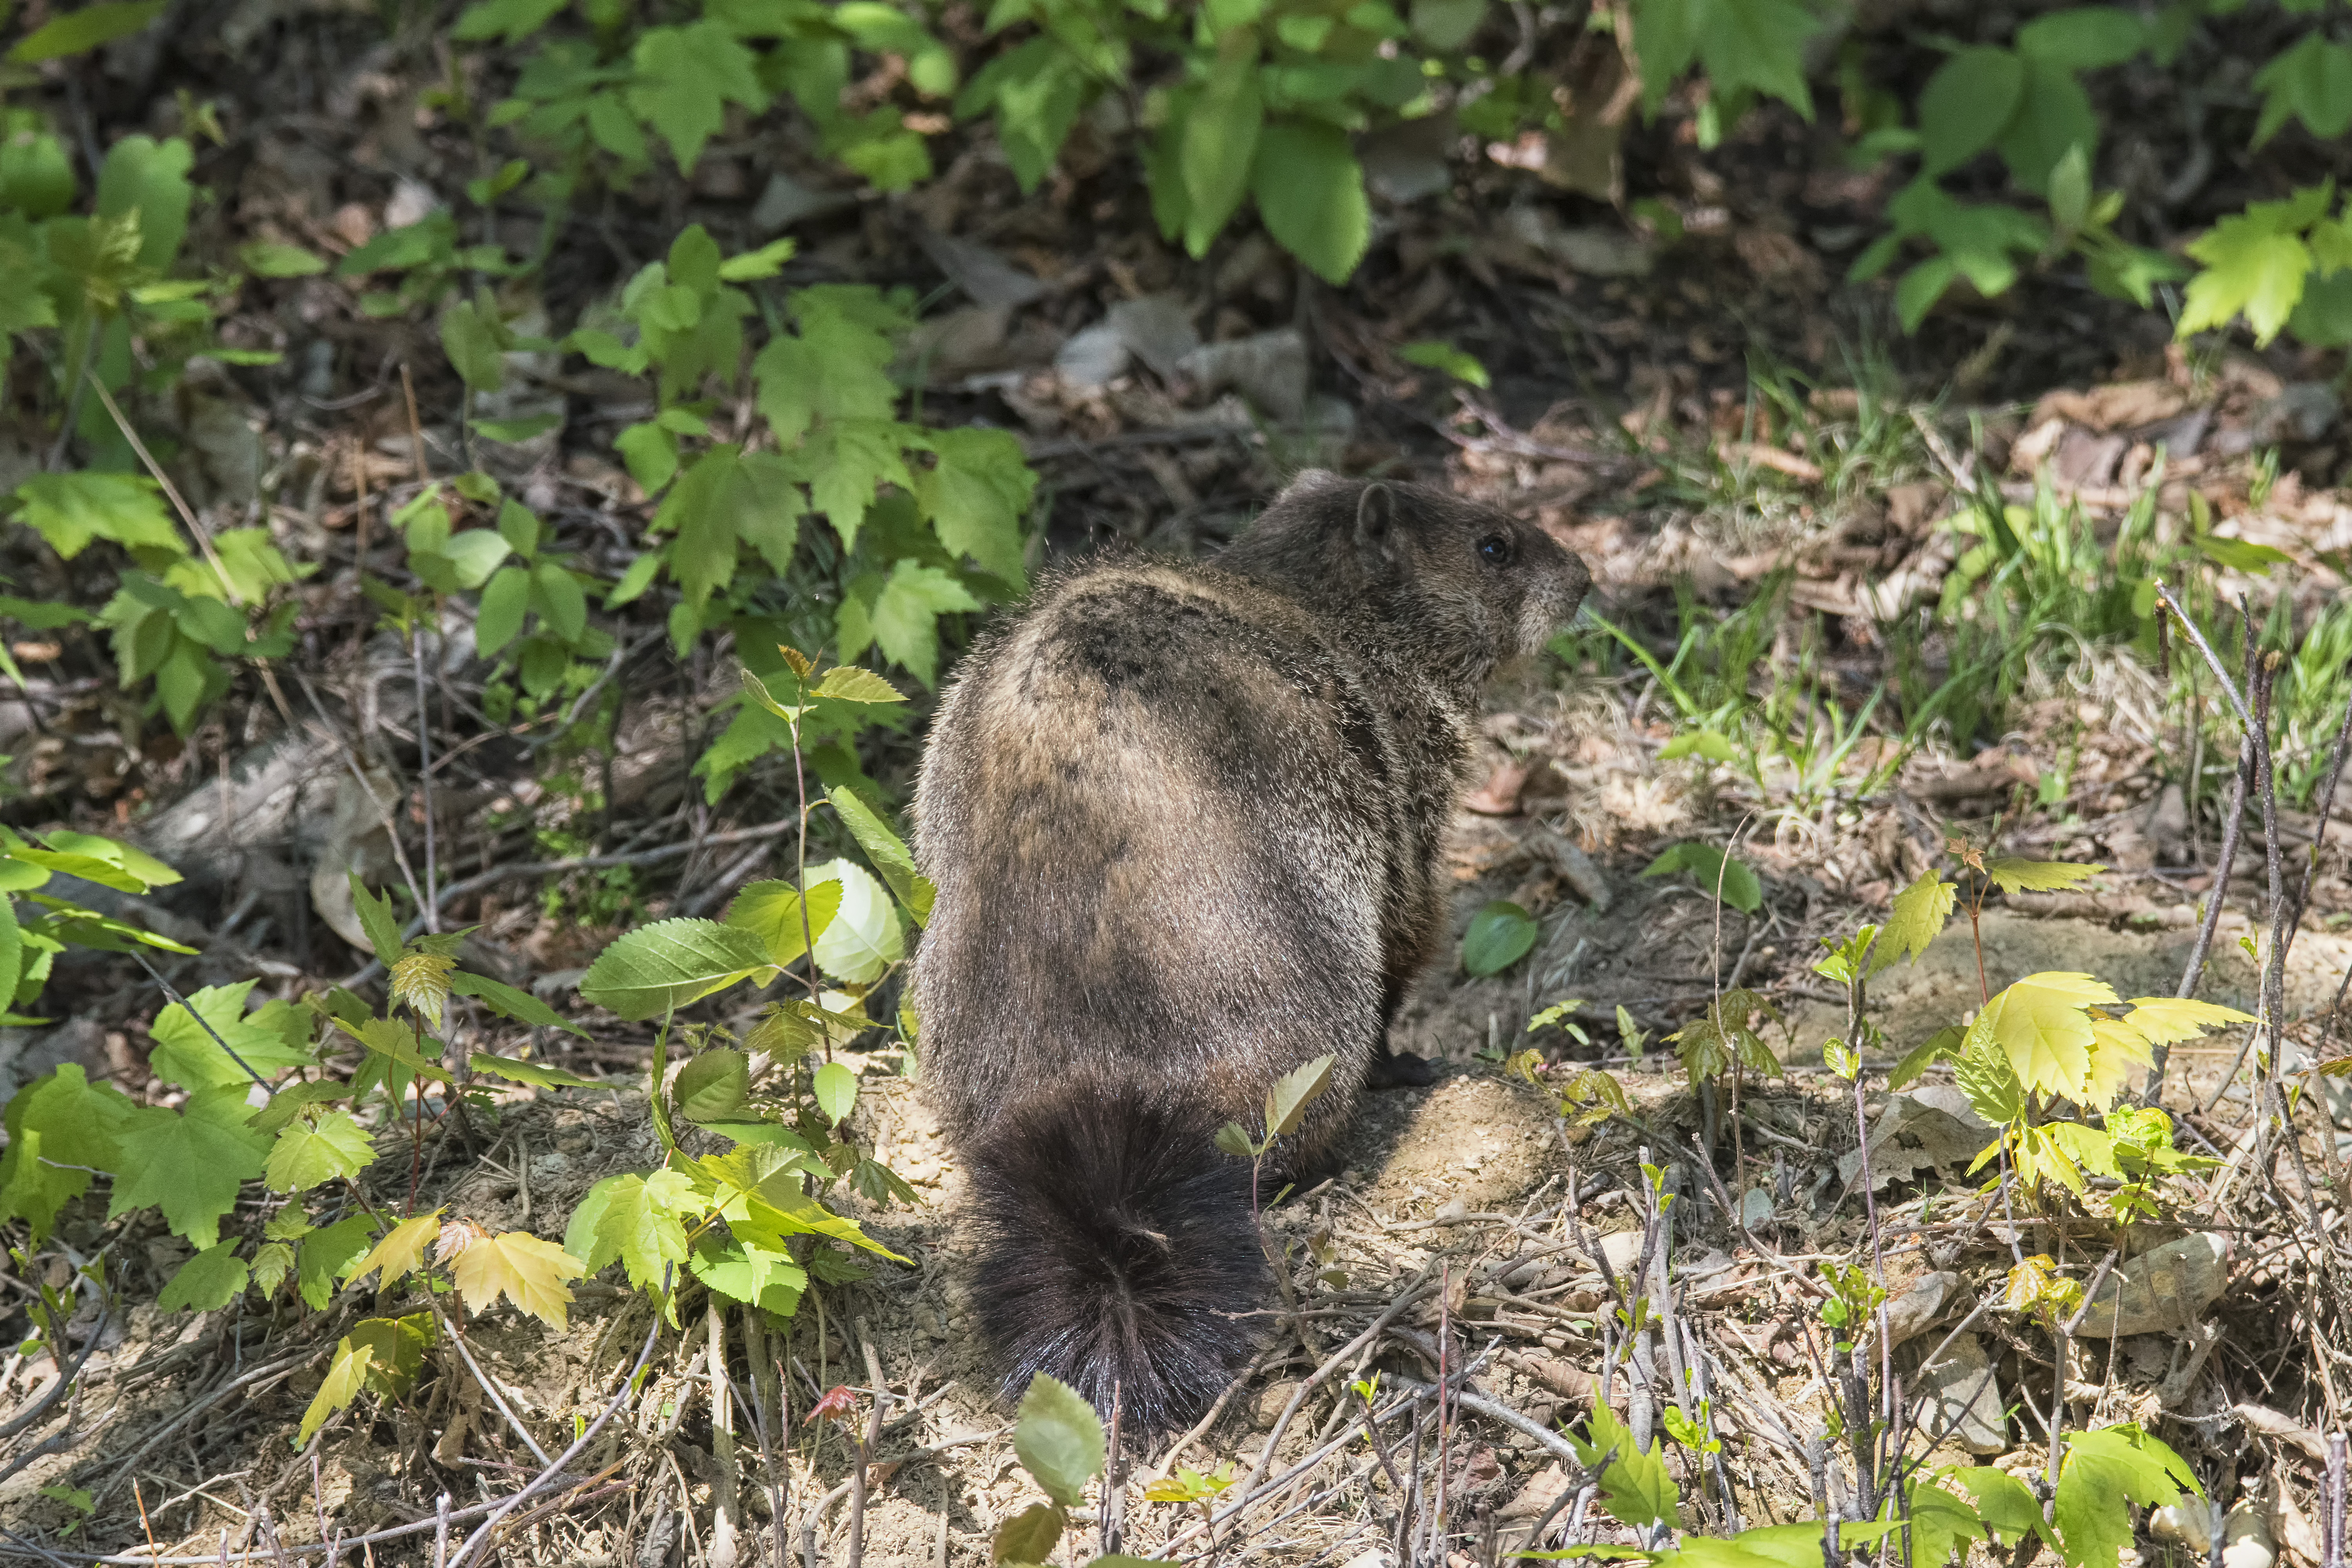
wildlife, jungle, mammal, fauna, raccoon, canada, vertebrate, quebec, sherbrooke, marmotte, marmot, mustelidae, procyonidae